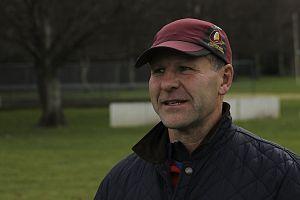
Robert Angus Ackerman dit Rob Ackerman, né le 2 mars 1961 à Ebbw Vale, est un joueur de rugby à XV et rugby à XIII qui a joué avec l'équipe du pays de Galles dans les deux codes évoluant au poste de trois-quarts centre.